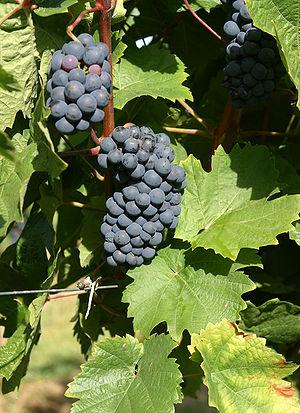
L' heroldrebe est un cépage de cuve de raisins noirs.